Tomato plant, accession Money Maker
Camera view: tilt-top (135 deg); turntable rotation: 60 degrees
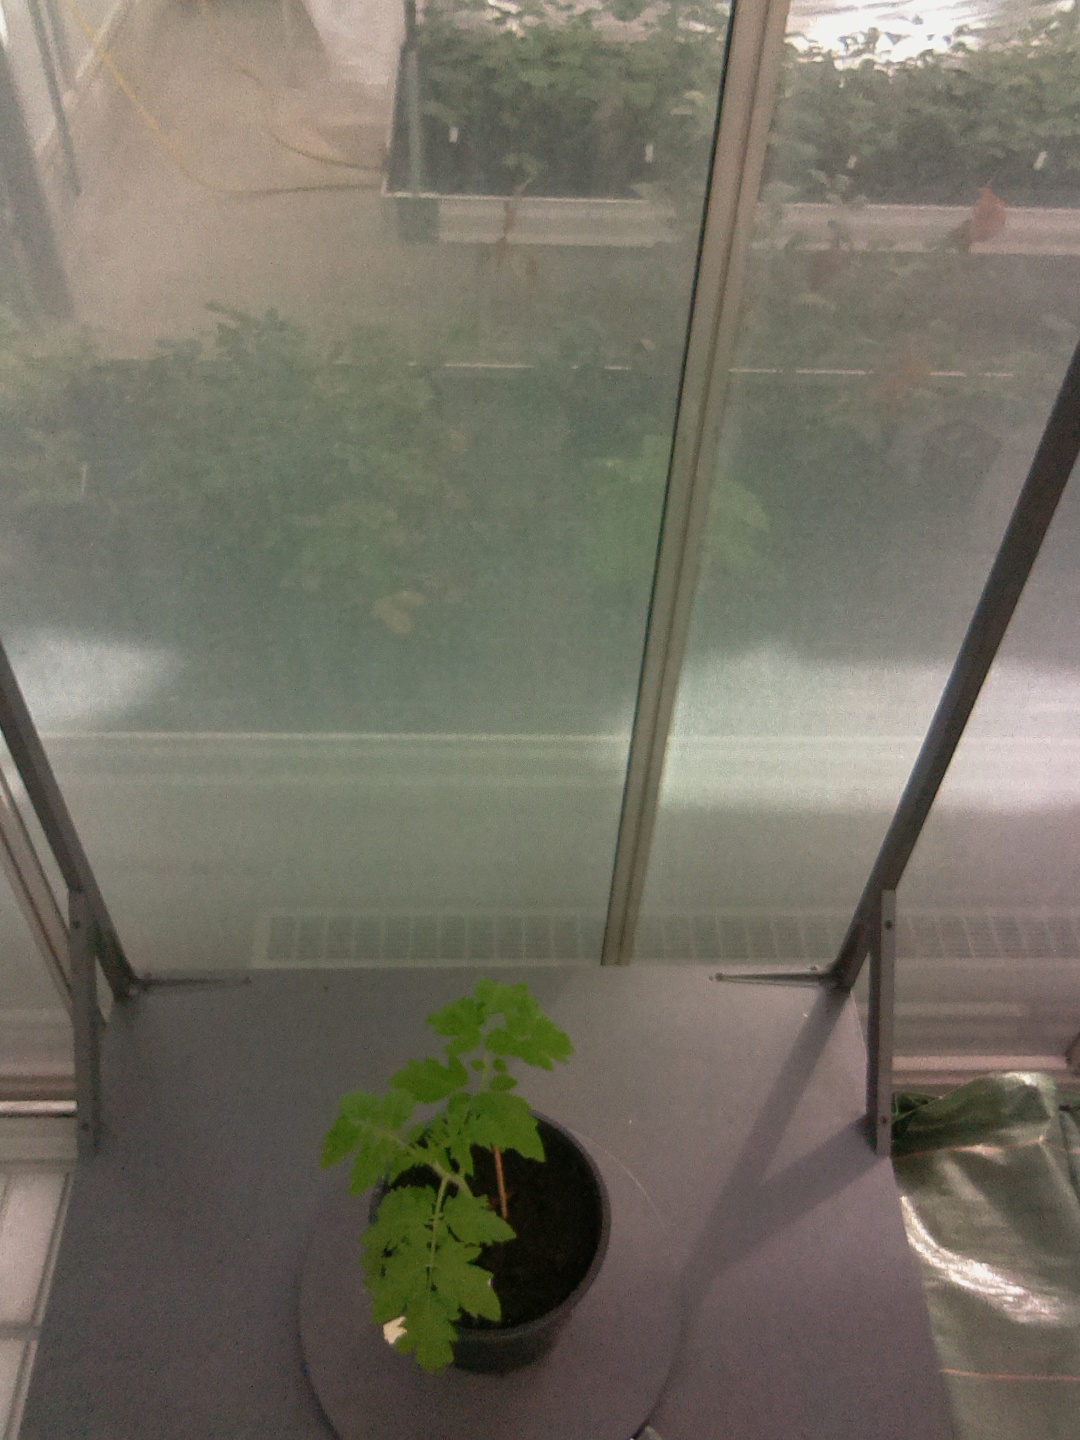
BBCH growth stage 13: 6 of true leaves visible